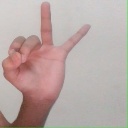
अक्षर: ण